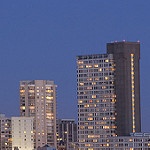
Scene: Outdoor